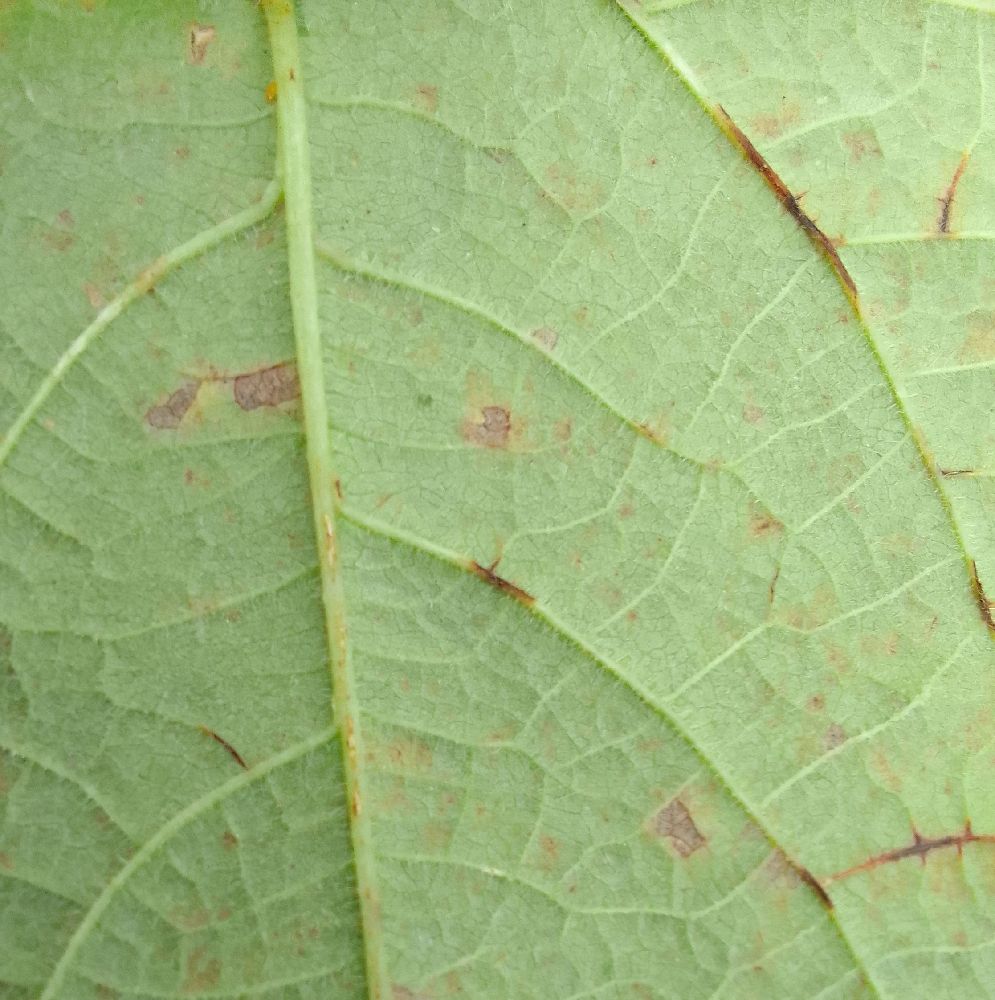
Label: anthracnose